EuroSprinter

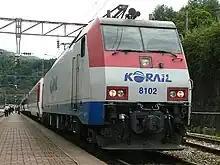
Korail 8100 locomotive

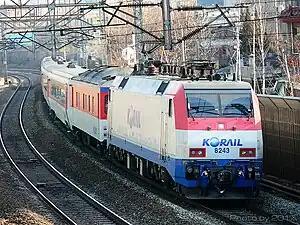
Korail 8200 locomotive

Since 2000, Korea Railroad Corporation (Korail) has continuously built ES64Fs to replace older class 8000 ELs. The Korail 8000 class electric locomotives are powerful but too slow ( maximum) to operate for general passenger train. Currently, 85 ES64F variants are built (2 of Class 8100 and 83 of Class 8200).